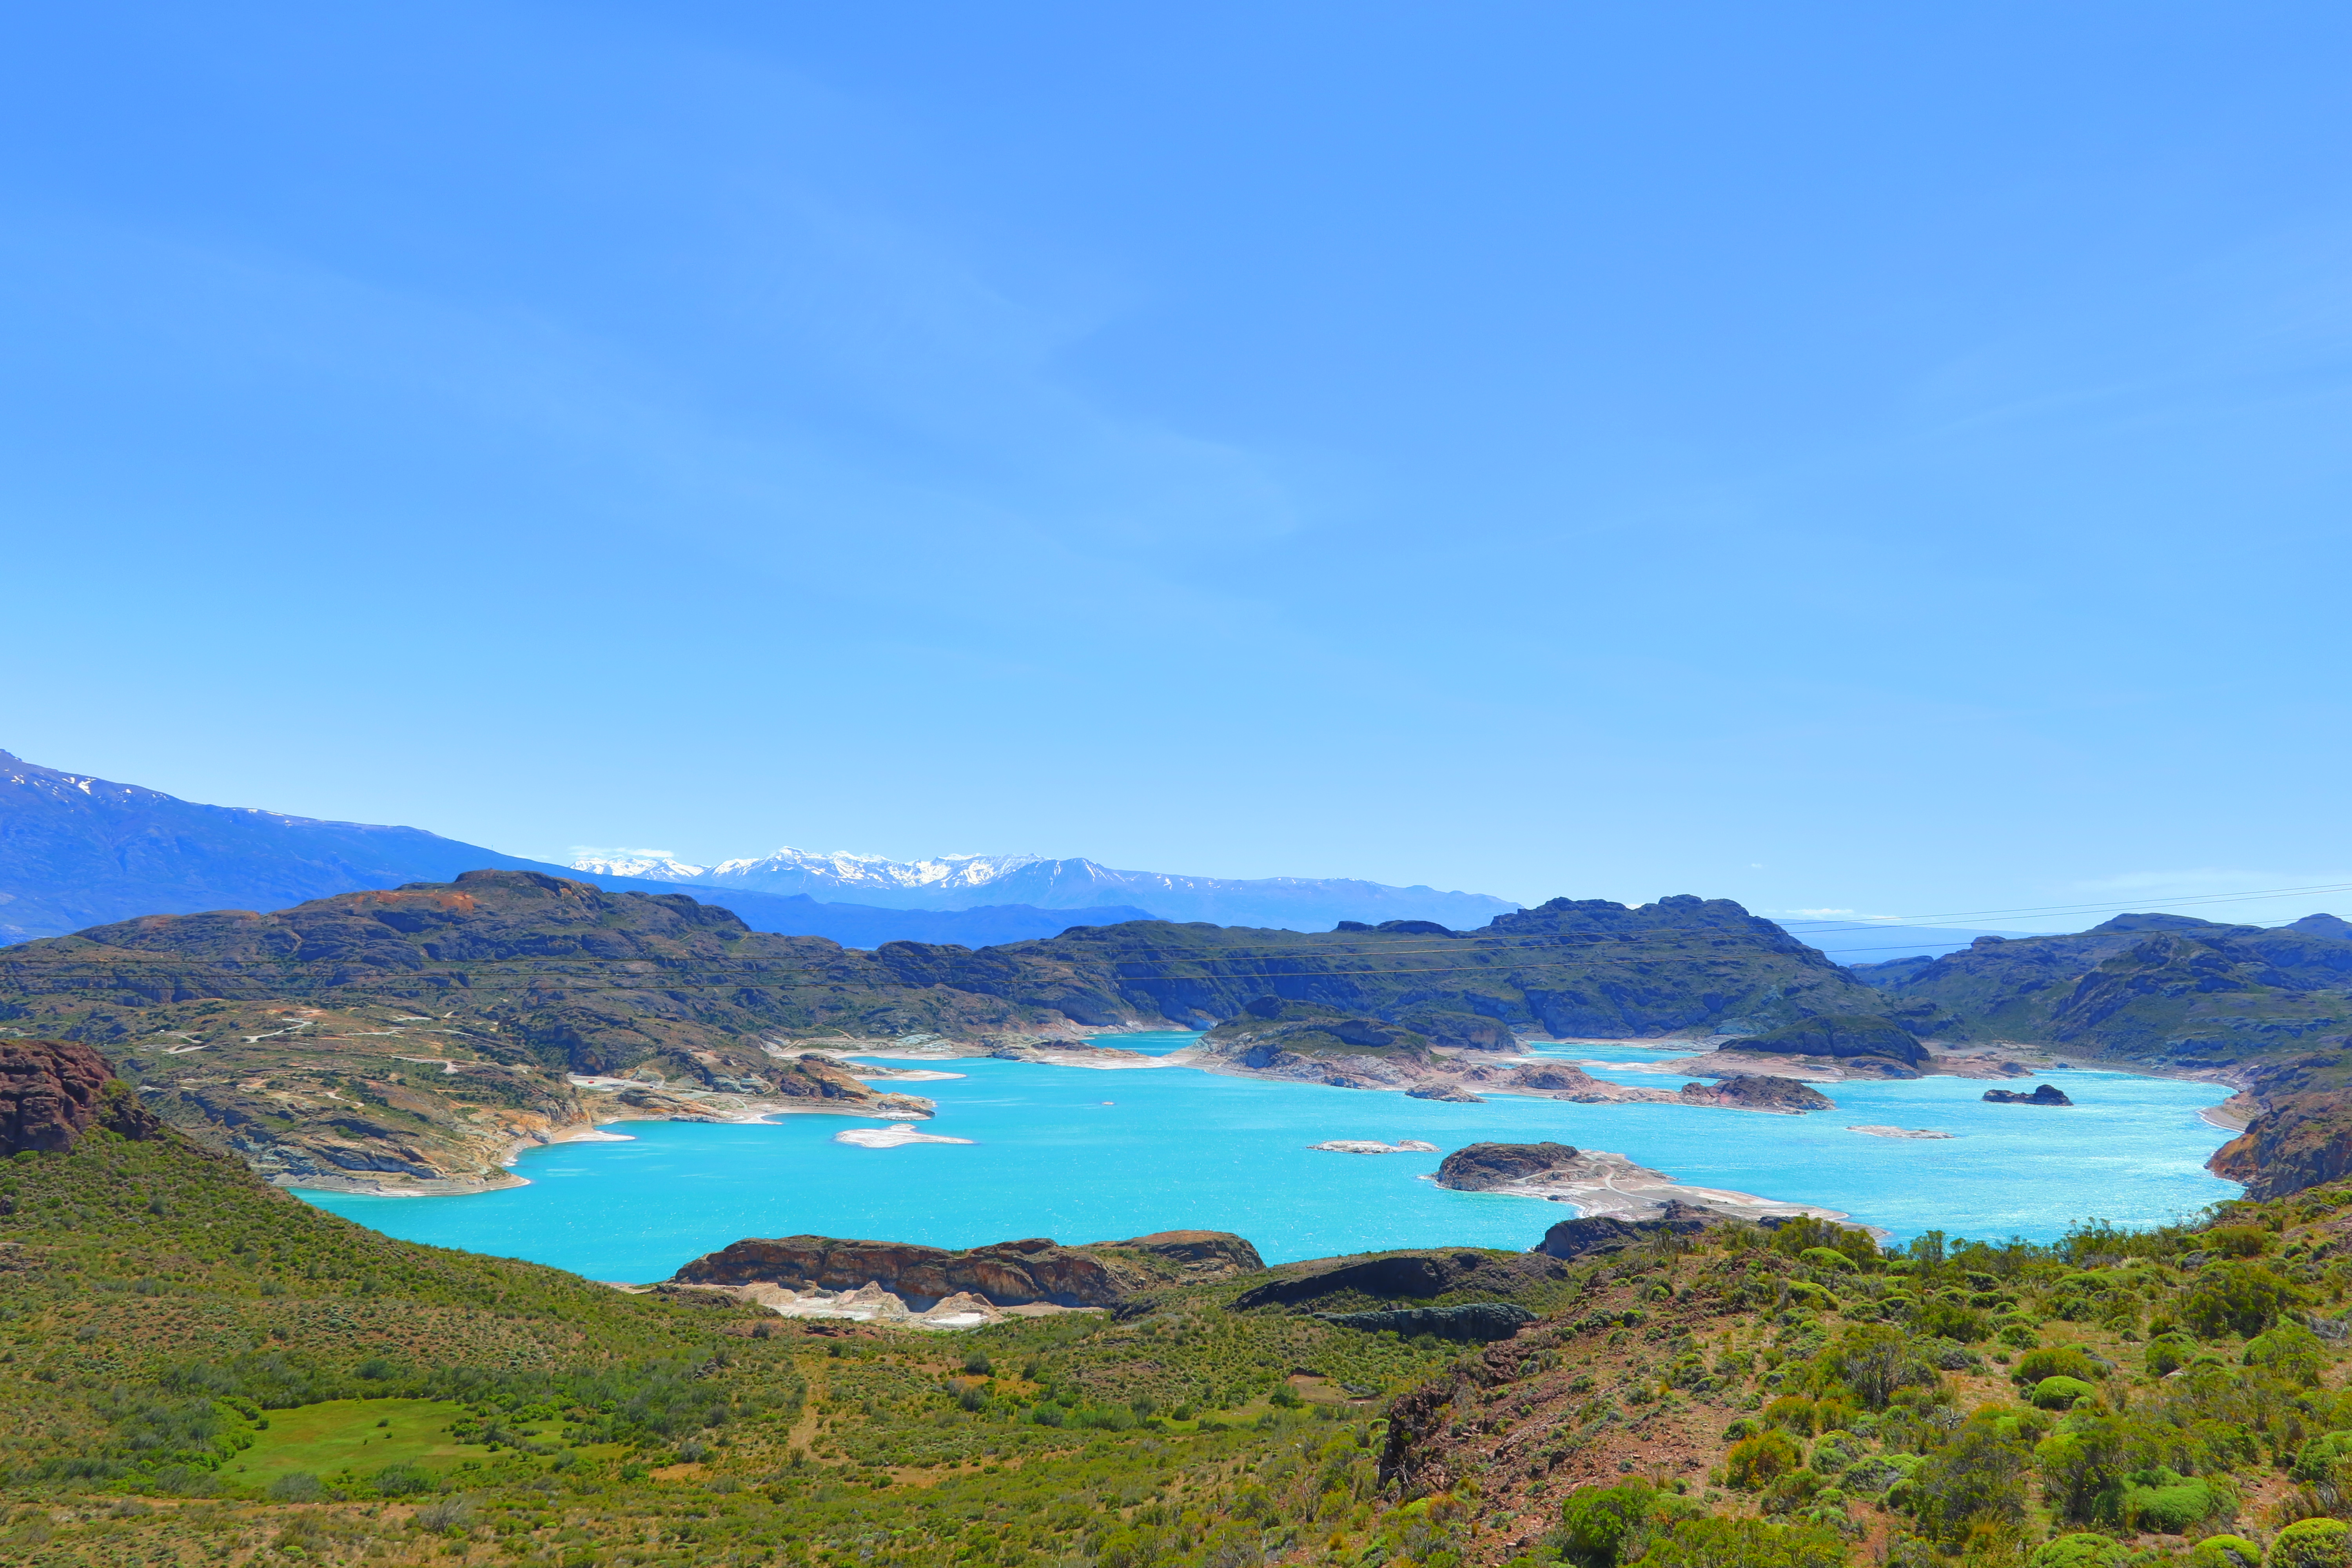
laguna verde, patagonia, chile, marble caves, travel, adventure, vacation, attractions, water, sky, plant, mountain, cloud, tree, natural landscape, lake, bank, landscape, lacustrine plain, grassland, horizon, tarn, mountain range, headland, reservoir, hill station, plateau, hill, fell, massif, lake district, cape, loch, ridge, sound, glacial lake, island, cove, rock, ocean, peninsula, chaparral, coast, bay, tropics, valley, inlet, crater lake, reflection, promontory, tourism, wildflower, jungle, road, lagoon, summit, sea